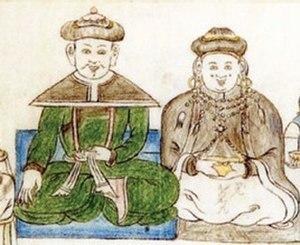
Avtaisain khan également écrit, Abtai sain khan, et également parfois romanisé en Abadai Khan, né en 1554 et décédé en 1588, est le Tüsheet khan des Khalkhas, de 1554 à 1586.